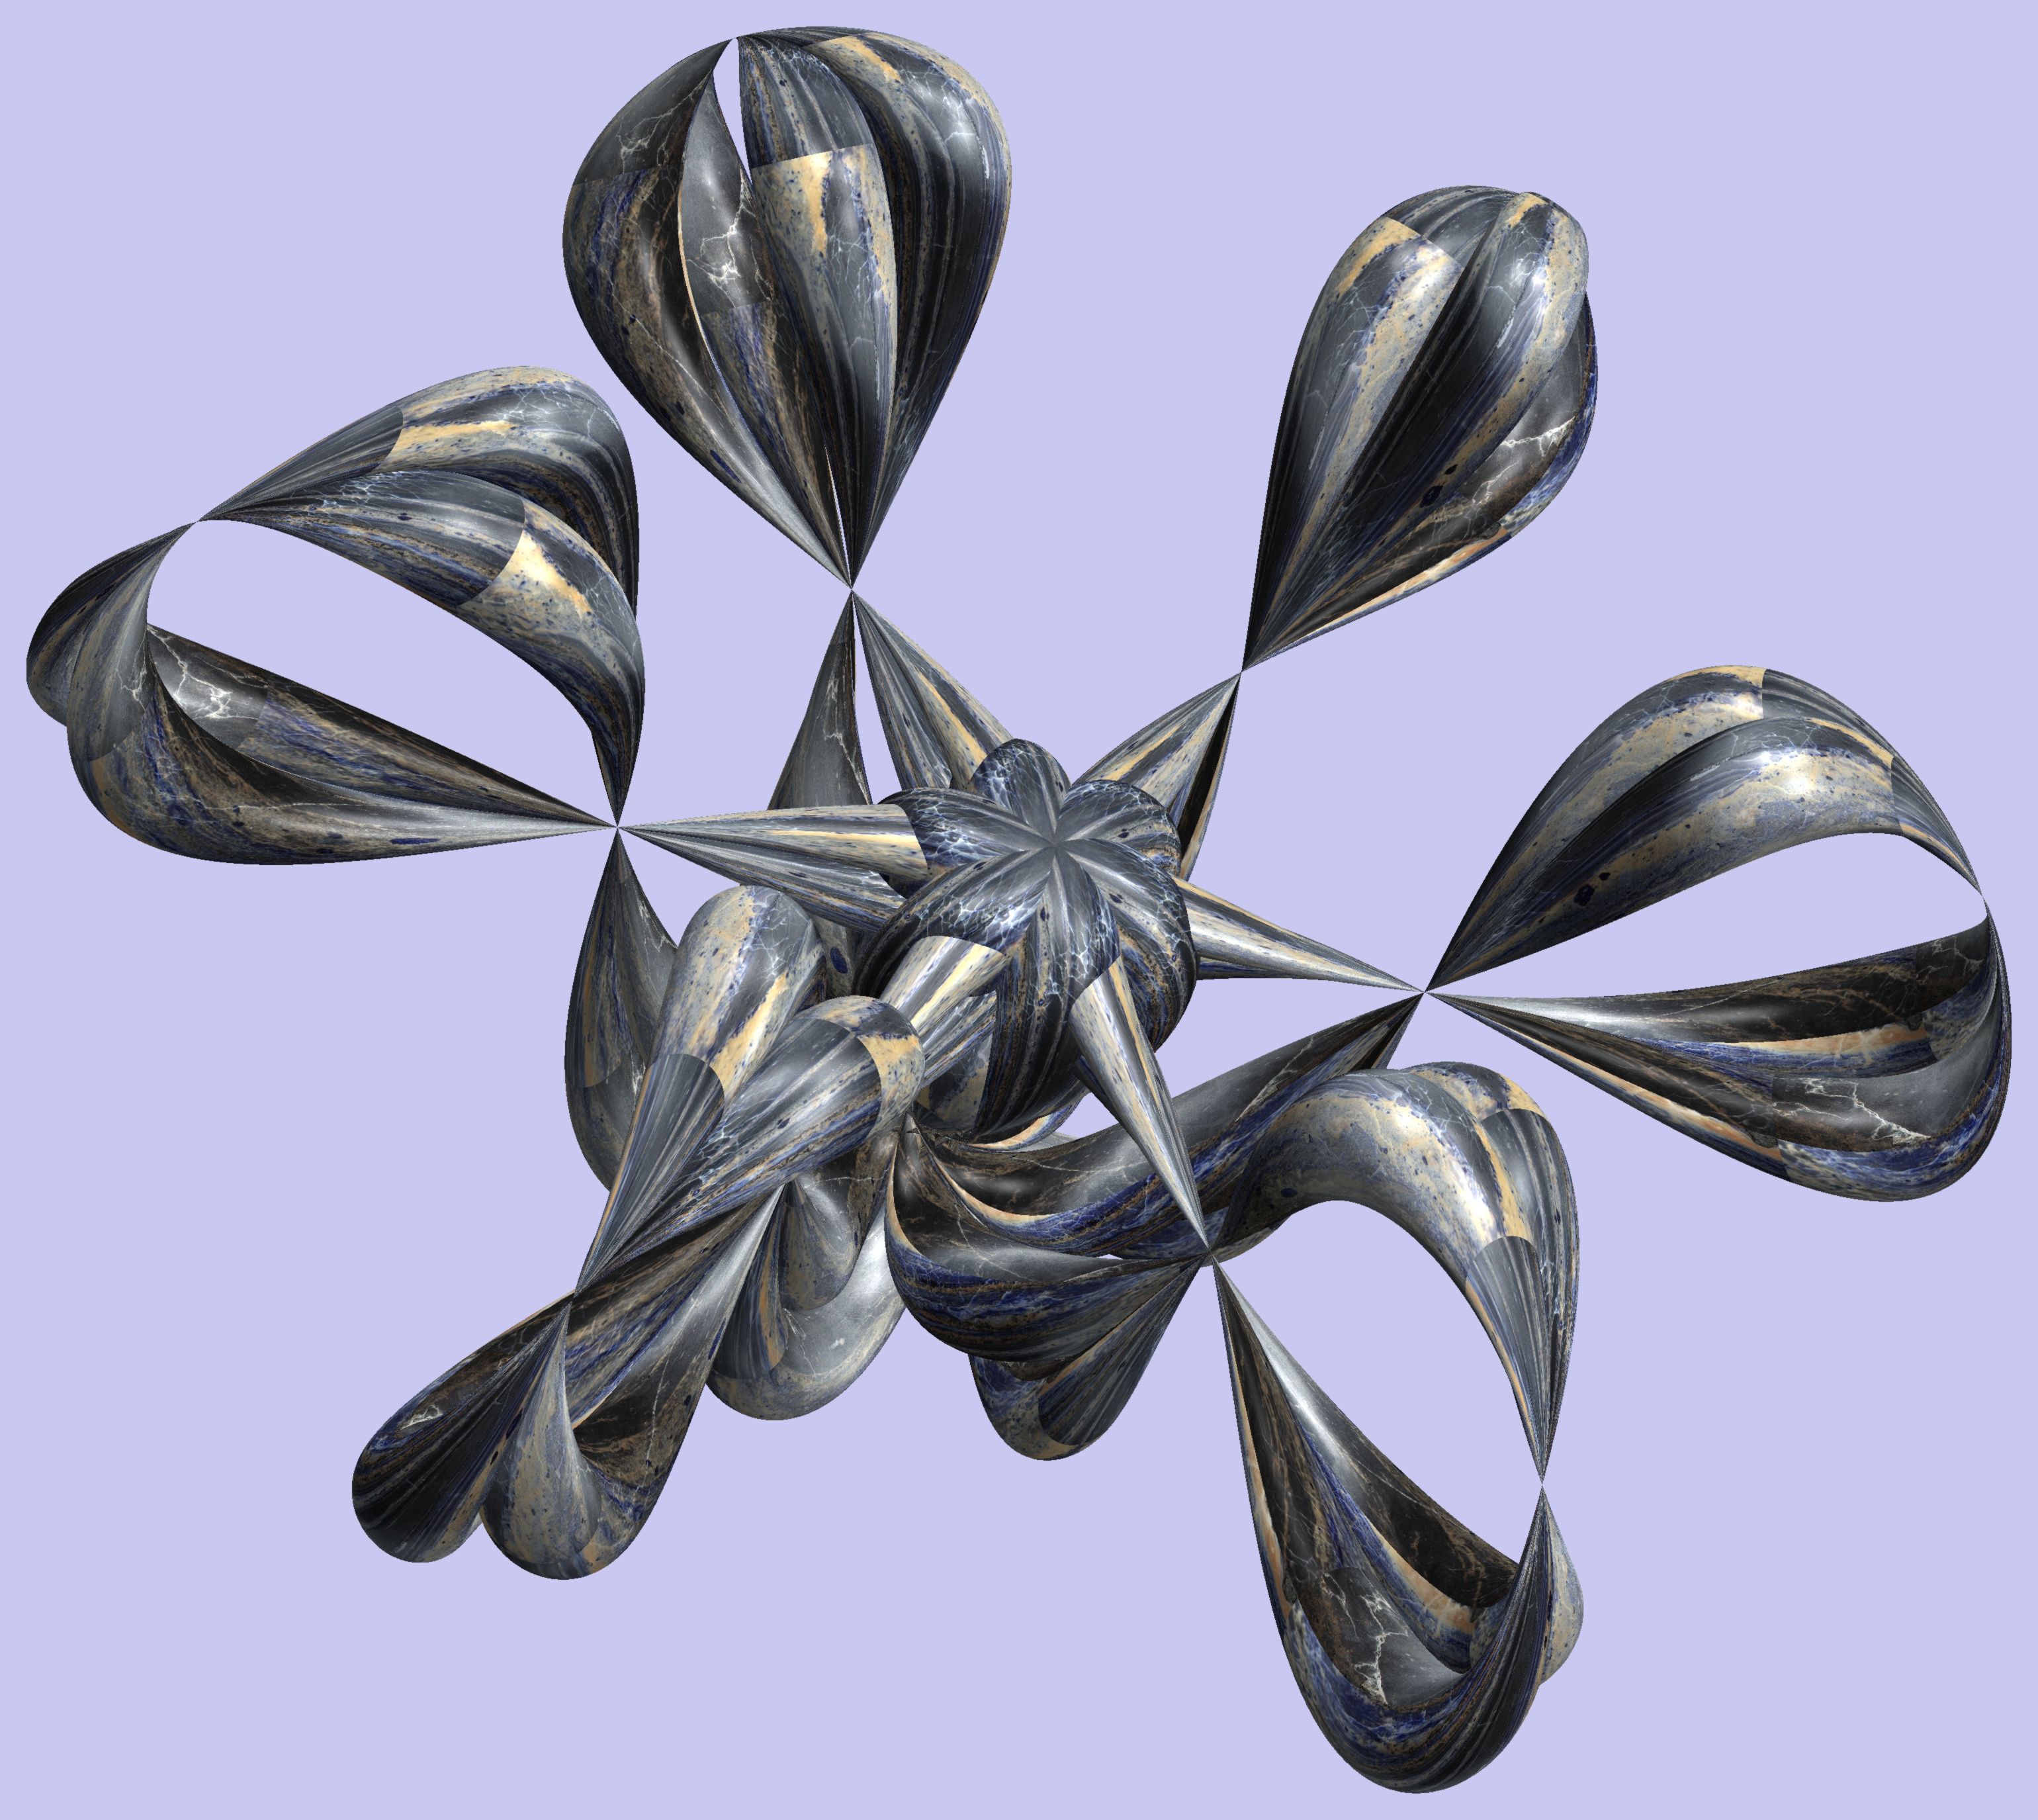
wing, structure, texture, pattern, metal, lighting, figure, design, silver, symmetry, light fixture, 3d, graphic, torus, mathematica, cg, parametricplot3d, code, program, algorithm, abstruct, mapping